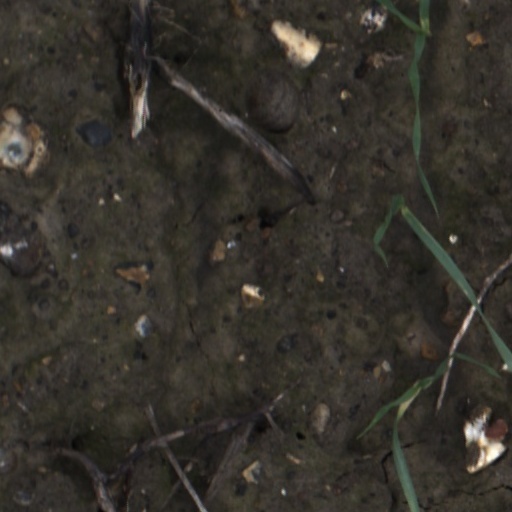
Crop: wheat